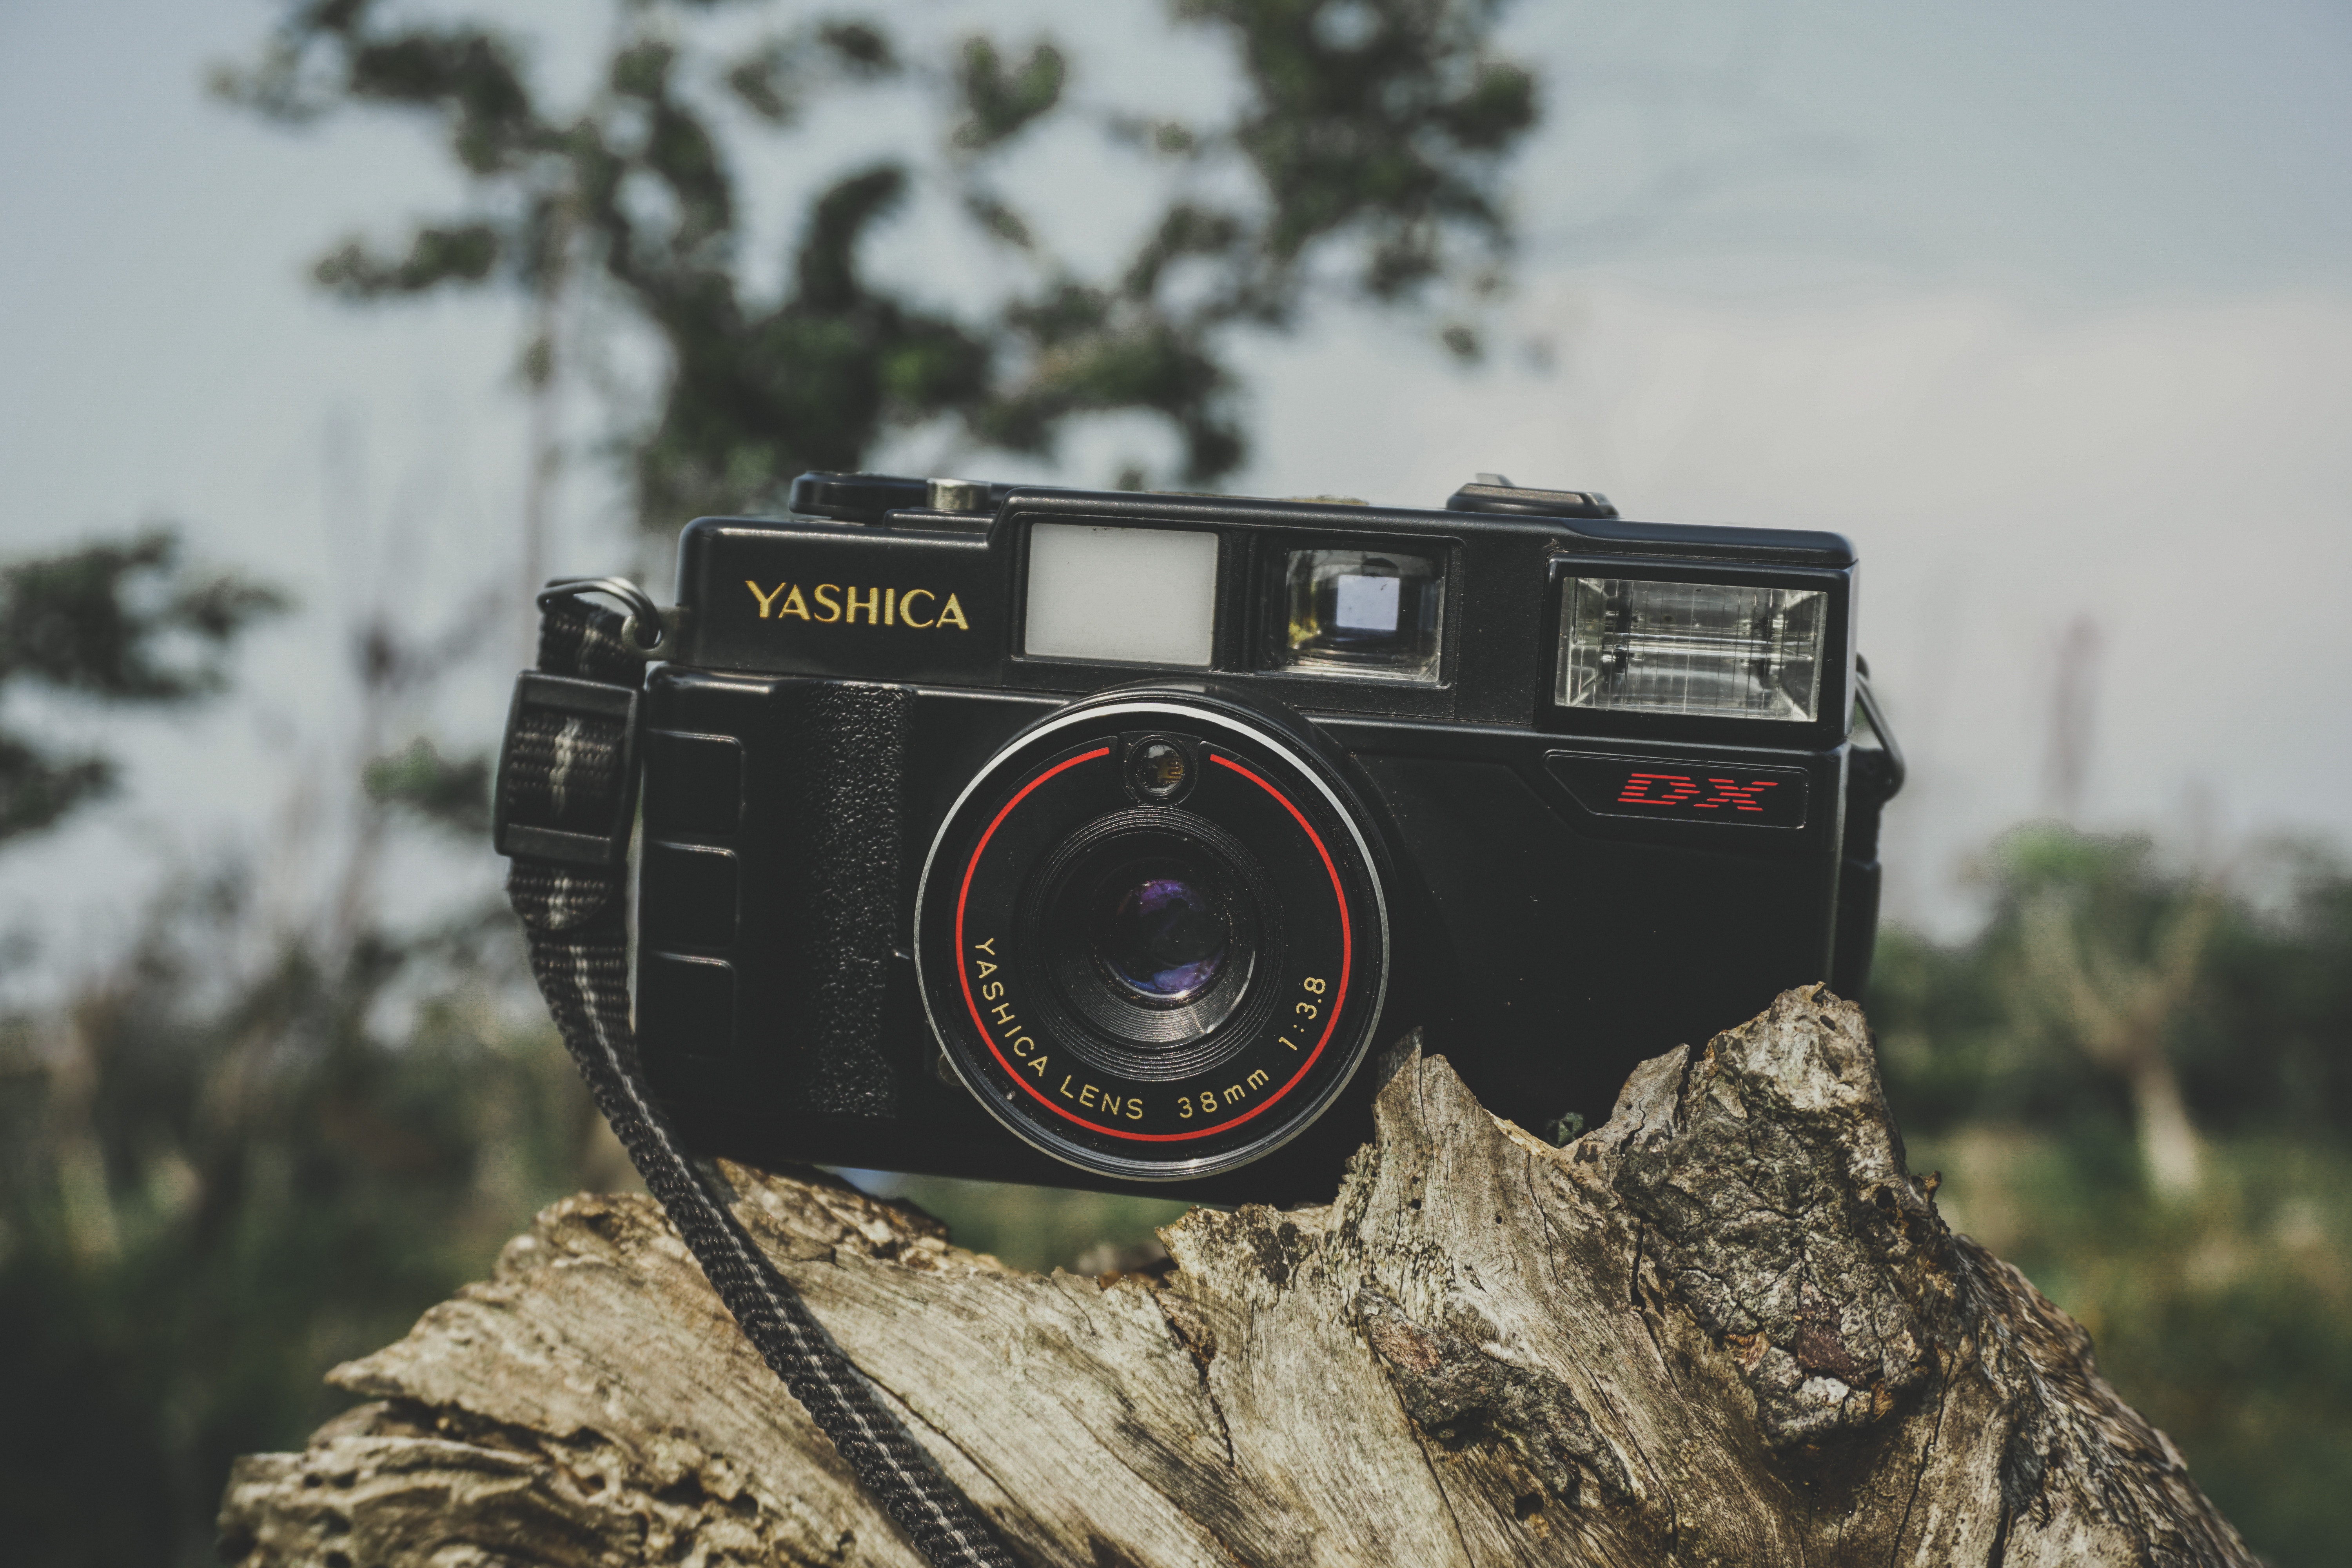
Point and shoot camera, cameras optics, camera lens, camera, lens, camera accessory, digital camera, photography, tree, single lens reflex camera, reflex camera, stock photography, mirrorless interchangeable lens camera, film camera, macro photography